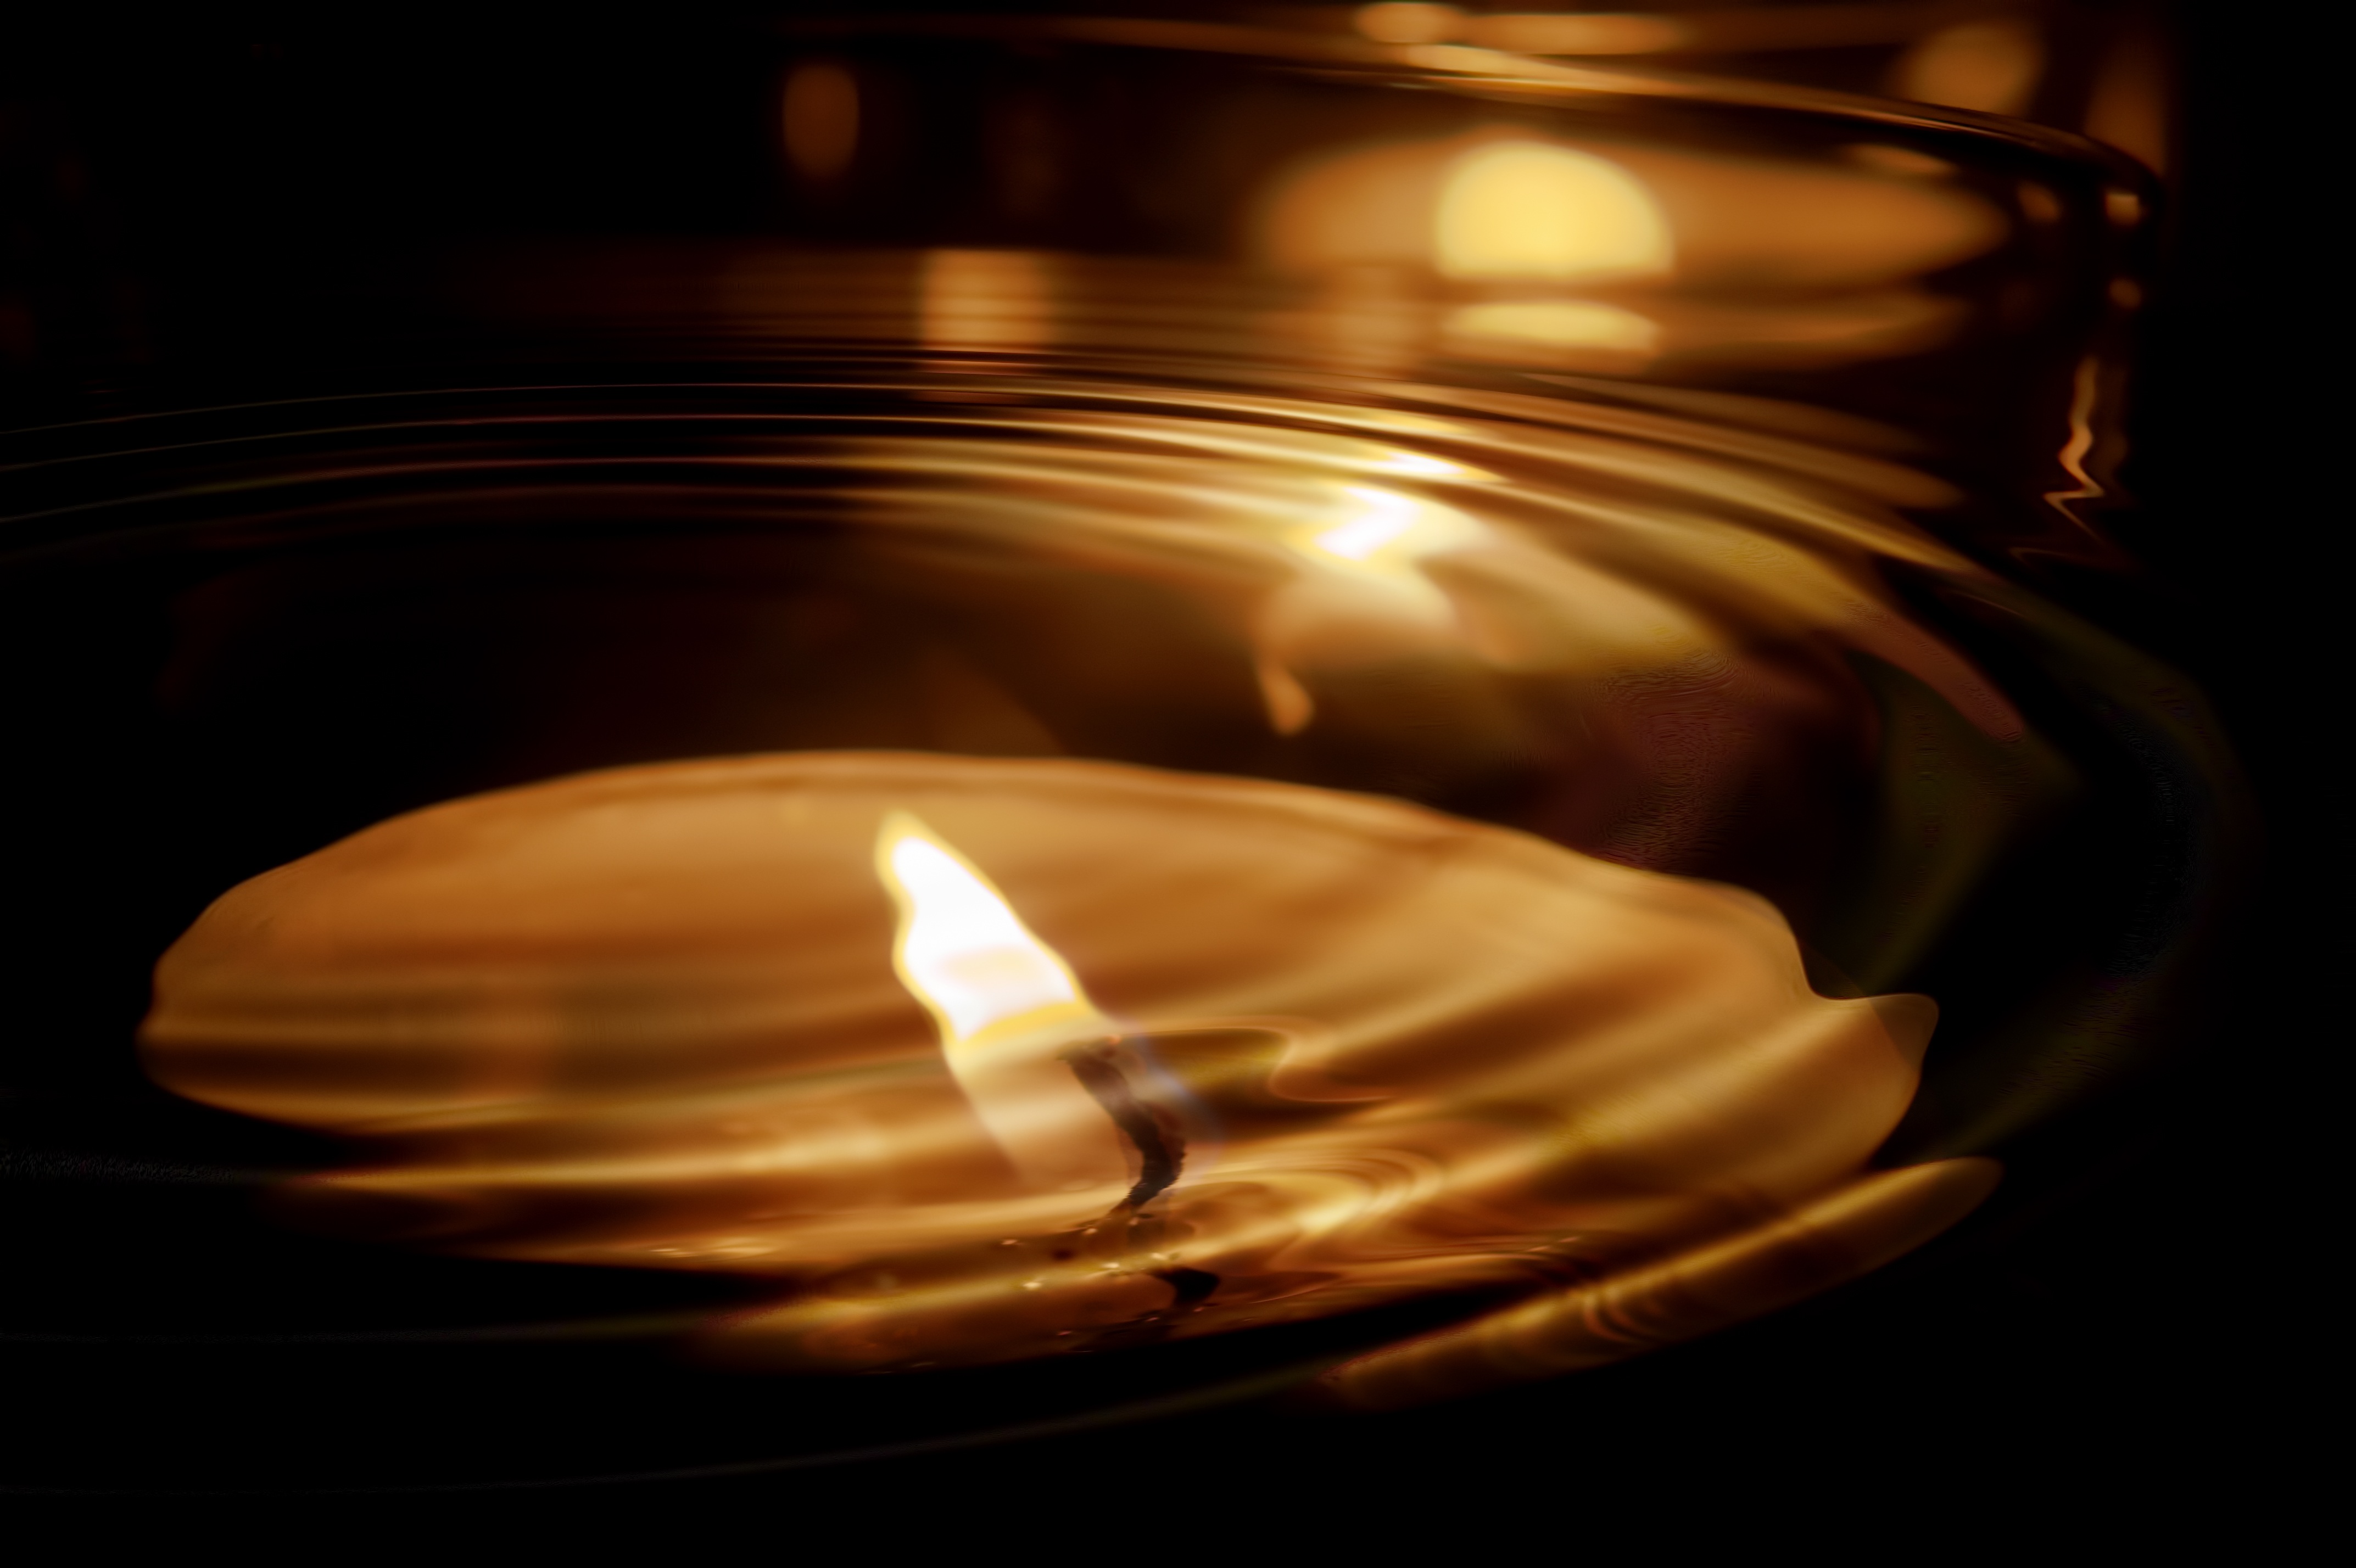
water, light, sunlight, wave, reflection, flame, darkness, candle, lighting, circle, advent, shape, candlelight, mirroring, macro photography, incandescent light bulb